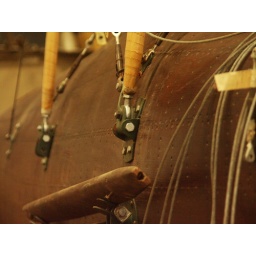
One of kind wooden flying boat from the 1920's  in restoration hangare Yanks Air Museum Chino California